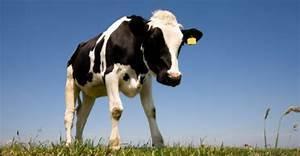
cow